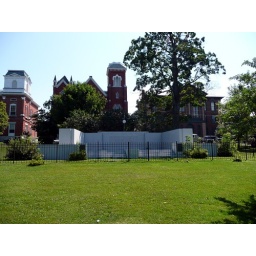
Civil War monument on the town green in St. Albans, Vermont